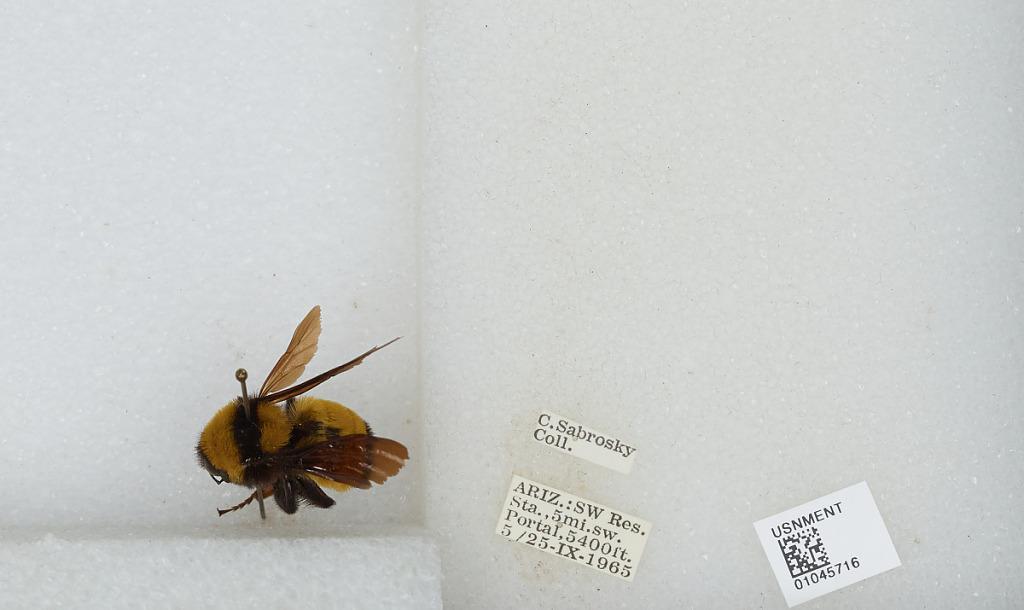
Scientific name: Bombus sp.
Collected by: C. Sabrosky
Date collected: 1965-9-5
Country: United States
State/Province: Arizona
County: Cochise
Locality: Southwestern Research Station, 5 miles Southwest of Portal
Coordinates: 31.8839, -109.206